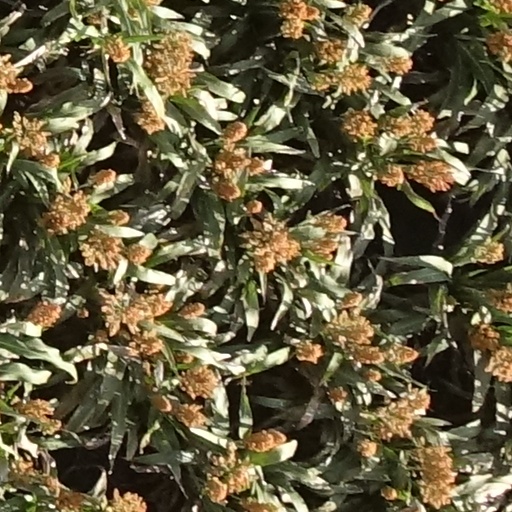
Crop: sorghum